Paraíso, Tabasco

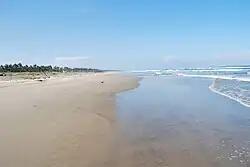
Varadero Beach

The land is part of the Tabasco floodplain on the Gulf of Mexico with an average elevation of only two meters above sea level. It is flat with a slight incline towards the sea. The soil is sandy with some clay mixed nearest the ocean with clay dominating inland. Due to its low-lying nature and climate, the area has abundant surface water in the forms of lagoons, lakes, estuaries and wetlands. Major bodies of water include lakes and lagoons such as Mecoacán, La Machona, Tupilco, Puente de Ostión, La Encerrada (Amatillo), Tres Palmas, El Zorro, Arrastradero, Las Flores, Lagartera Tilapa, Manatí and El Eslabón. The last receives its waters from the Gonzalez River as it empties into the Gulf. Other rivers and streams include the Seco, El Corcho, Tupilco, Cocohital, El Corinto, and Arroyo Verde.